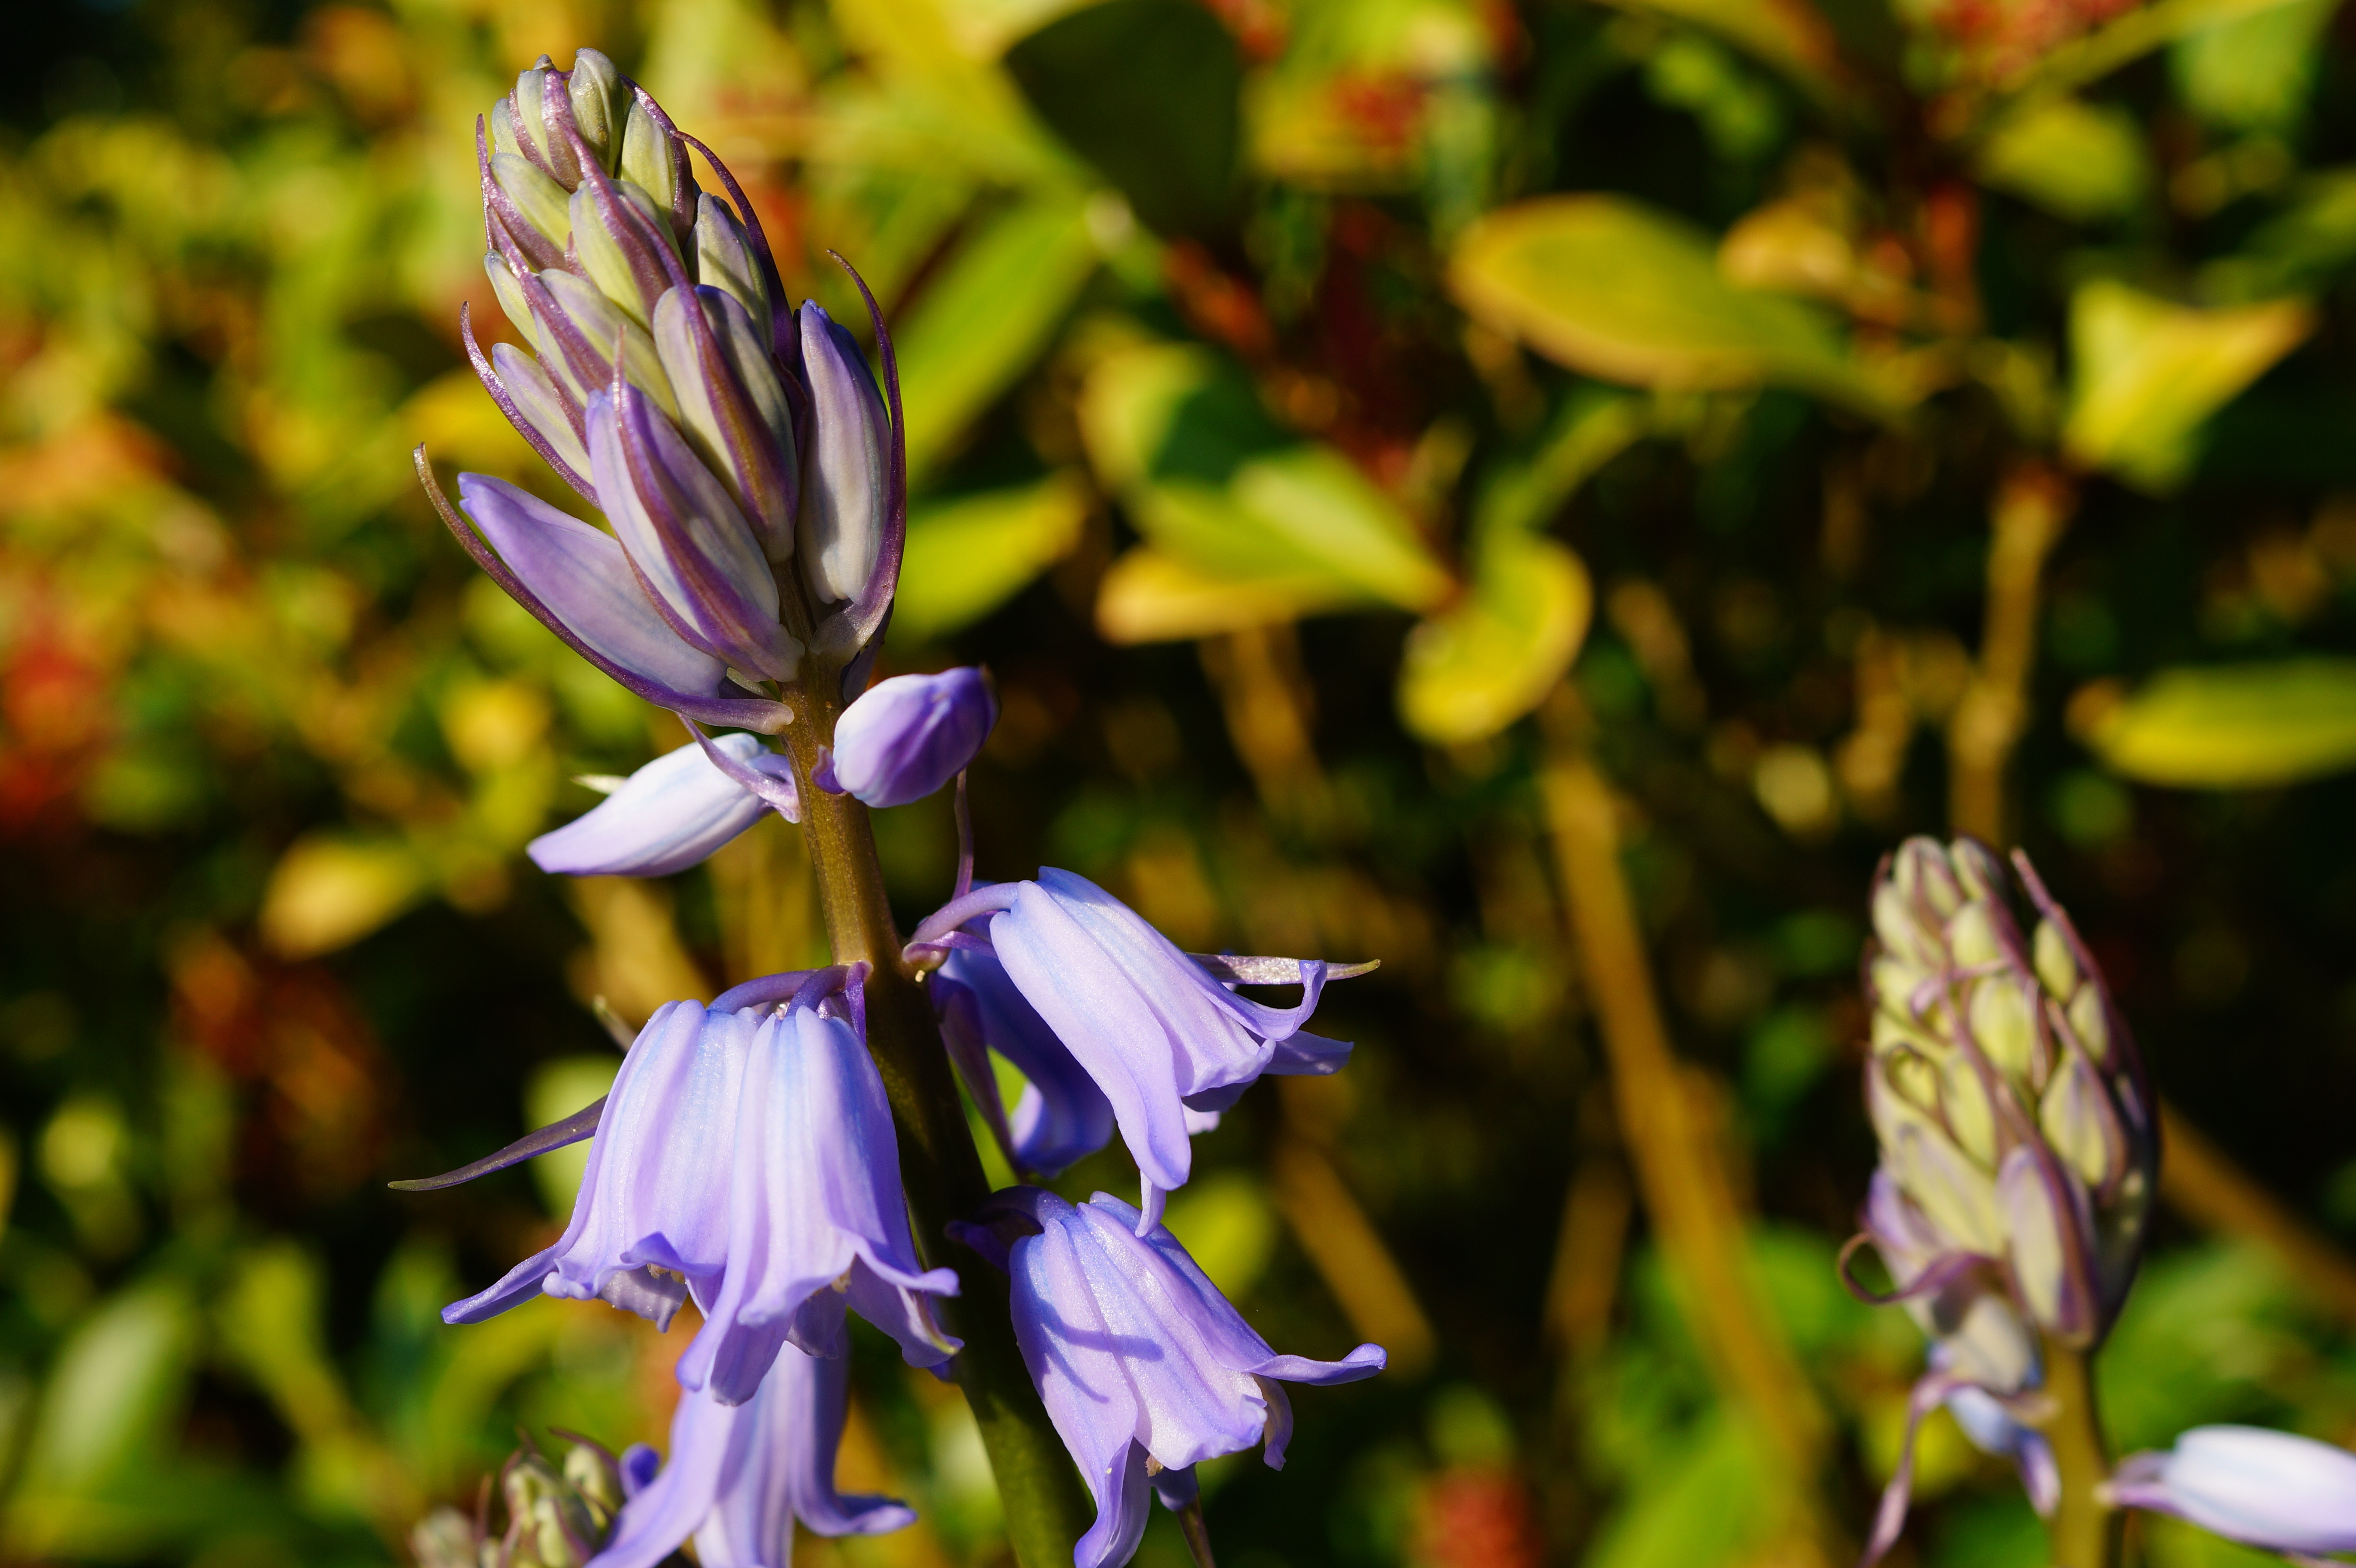
nature, blossom, plant, meadow, flower, petal, spring, herb, botany, close, flora, wildflower, purple flower, spring flower, macro photography, flowering plant, land plant